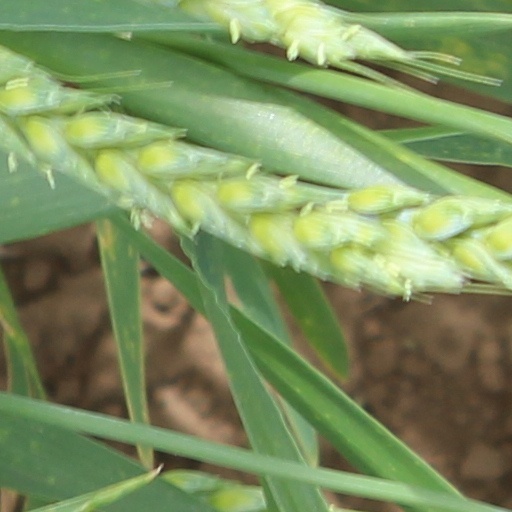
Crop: wheat